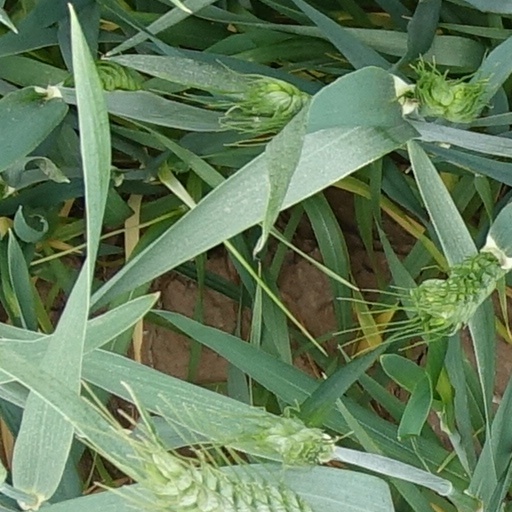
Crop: wheat